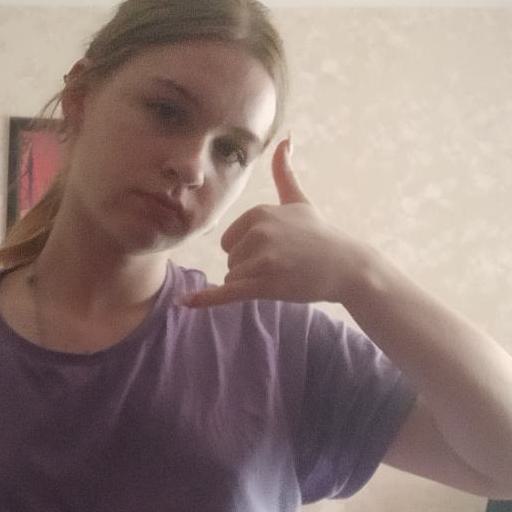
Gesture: call